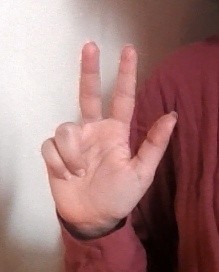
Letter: al